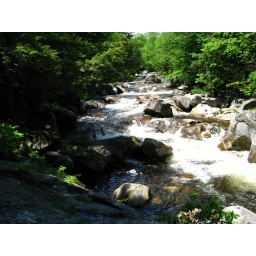
I took this picture while standing on a bridge that crosses over the gorge.